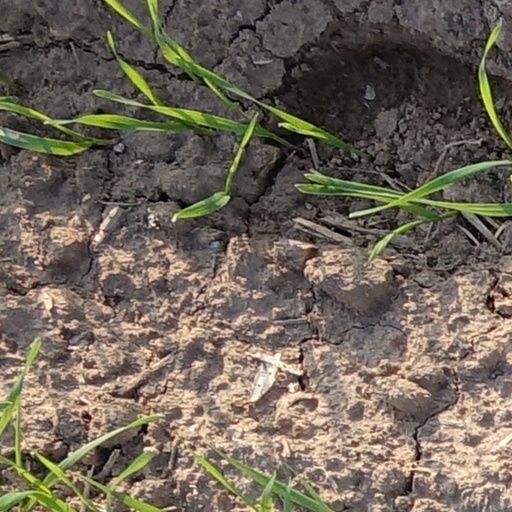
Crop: wheat